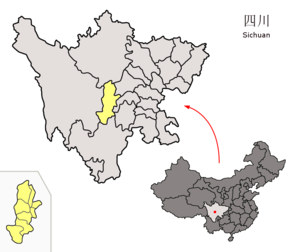
Ya'an, précédemment connue sous le nom de Yazhou, est une ville-préfecture, c'est-à-dire une subdivision administrative de la province du Sichuan en Chine.